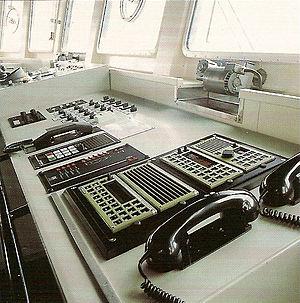
Radios marine dans la passerelle
Un scanner radio est un récepteur radio qui permet de balayer des fréquences radio.
Le système mondial de sécurité maritime définit des fréquences maritimes affectées pour la détresse. Ces fréquences sont utilisées également comme fréquences d'appel, et écoutées en veille par les stations terrestres et sur les navires. Après un appel de routine, de sécurité ou d'urgence, les stations conviennent d'un canal de dégagement.
Le système mondial de détresse et de sécurité en mer est un système international qui utilise des moyens de télécommunications pour la recherche et le sauvetage en mer et la prévention des accidents maritimes. Il fait partie des systèmes de la marétique.
La radio maritime inclut l'ensemble des moyens radioélectriques civils utilisés en mer pour communiquer, de navire à navire ou avec des stations côtières, pour la sécurité, la gestion des flottes ou les communications personnelles.